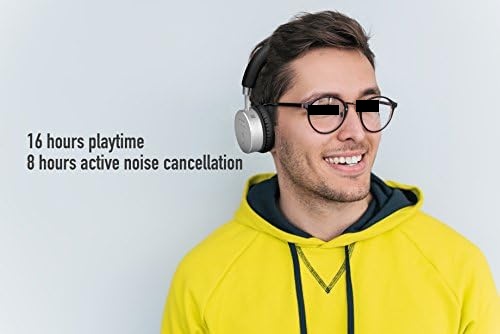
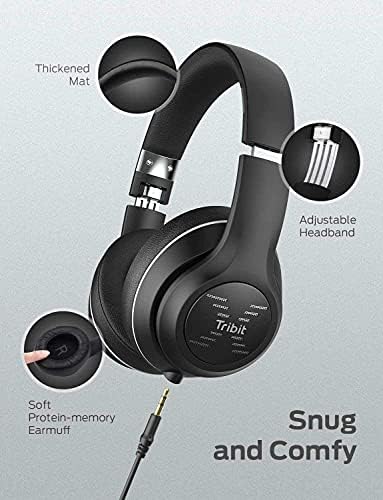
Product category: headphones
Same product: no